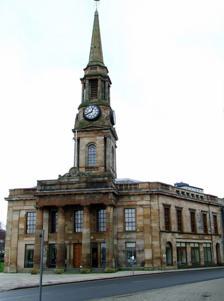
Building: Town Buildings, Port Glasgow
Country: United Kingdom
Year built: 1816
Municipal building in Port Glasgow, Scotland Town Buildings, Port Glasgow Town Buildings, Port Glasgow Location Fore Street, Port Glasgow Coordinates 55°56′05″N 4°41′15″W / 55.9348°N 4.6874°W / 55.9348; -4.6874 Built 1816 Architect David Hamilton Architectural style(s) Neoclassical style Listed Building – Category A Official name Fore Street, Former Municipal Buildings Designated 28 January 1971 Reference no. LB40071 Shown in Inverclyde The Town Buildings , also known as the Municipal Buildings , are in Fore Street, Port Glasgow , Scotland. The structure, which served as the meeting place of Port Glasgow Burgh Council, is a Category A listed building . History The first municipal building in the town, which was originally known as Newark, was a tolbooth , which was completed in the late 17th century. Following significant population growth, largely associated with the status of Port Glasgow as a seaport, the area became a police burgh in 1803. By that time, the tolbooth had become dilapidated and the burgh commissioners decided to raise money, by public subscription , to erect a new structure. The new building was designed by David Hamilton in the neoclassical style , built in ashlar stone at a cost of £12,000 and was completed in December 1816. The design involved a symmetrical main frontage with five bays facing northwest along Fore Street; the central section of three bays featured a full-height tetrastyle portico with Doric order columns supporting an entablature and a central roundel which was flanked by volutes and contained the town's coat of arms . The outer bays were fenestrated with sash windows and flanked by full-height pilasters supporting an entablature and a balustrade . At roof level, there was a central three stage tower, with round headed windows and Ionic order columns in the first stage, an octagonal piece with clock faces in the second stage and a belfry in the third stage. The tower was surmounted by a spire, which was 150 feet (46 m) high, and a weather vane . Internally, the principal room was the council chamber, which had a coffered and vaulted ceiling; the building also contained courtrooms and a series of prison cells. Alterations to the town building were carried out in the early 1860s, and, although a new public hall was commissioned as a venue for civic events in Princes Street in the early 1870s, the Fore Street building remained the offices of the council officers and their departments. A new bell, cast by James Duff and Sons of Greenock , was installed in the belfry in 1879. The town buildings continued to serve as the headquarters of Port Glasgow Burgh Council, but ceased to be the local seat of government when the enlarged Inverclyde District Council was formed in 1975. After the building had stood empty for twelve years and had become seriously dilapidated, an extensive programme of refurbishment works was completed in August 1996. The works involved the removal of the rear wall, which had originally been harled , and the erection of a modern extension. These changes allowed the ground floor of the building to be used as a public library, and the first floor to become offices for a public body, Caledonian Maritime Assets Limited. Following further works, which included the reconfiguration of the library space and the creation of a new atrium, the building re-opened in August 2021. See also List of Category A listed buildings in Inverclyde List of listed buildings in Port Glasgow, Inverclyde References